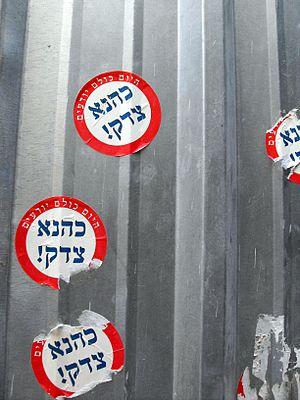
Vieille ville de Jérusalem, autocollants